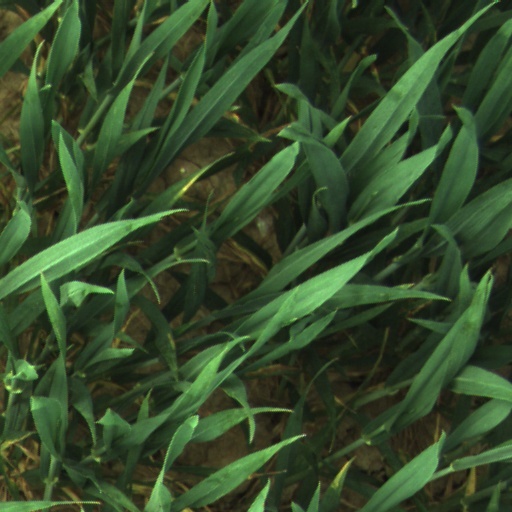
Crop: wheat